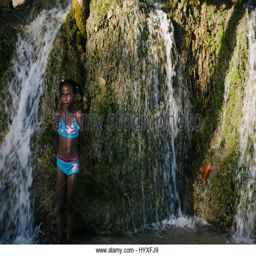
a girl plays in a waterfall on the southeast coast